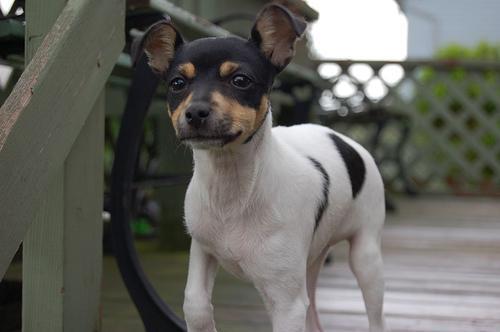
toy_terrier